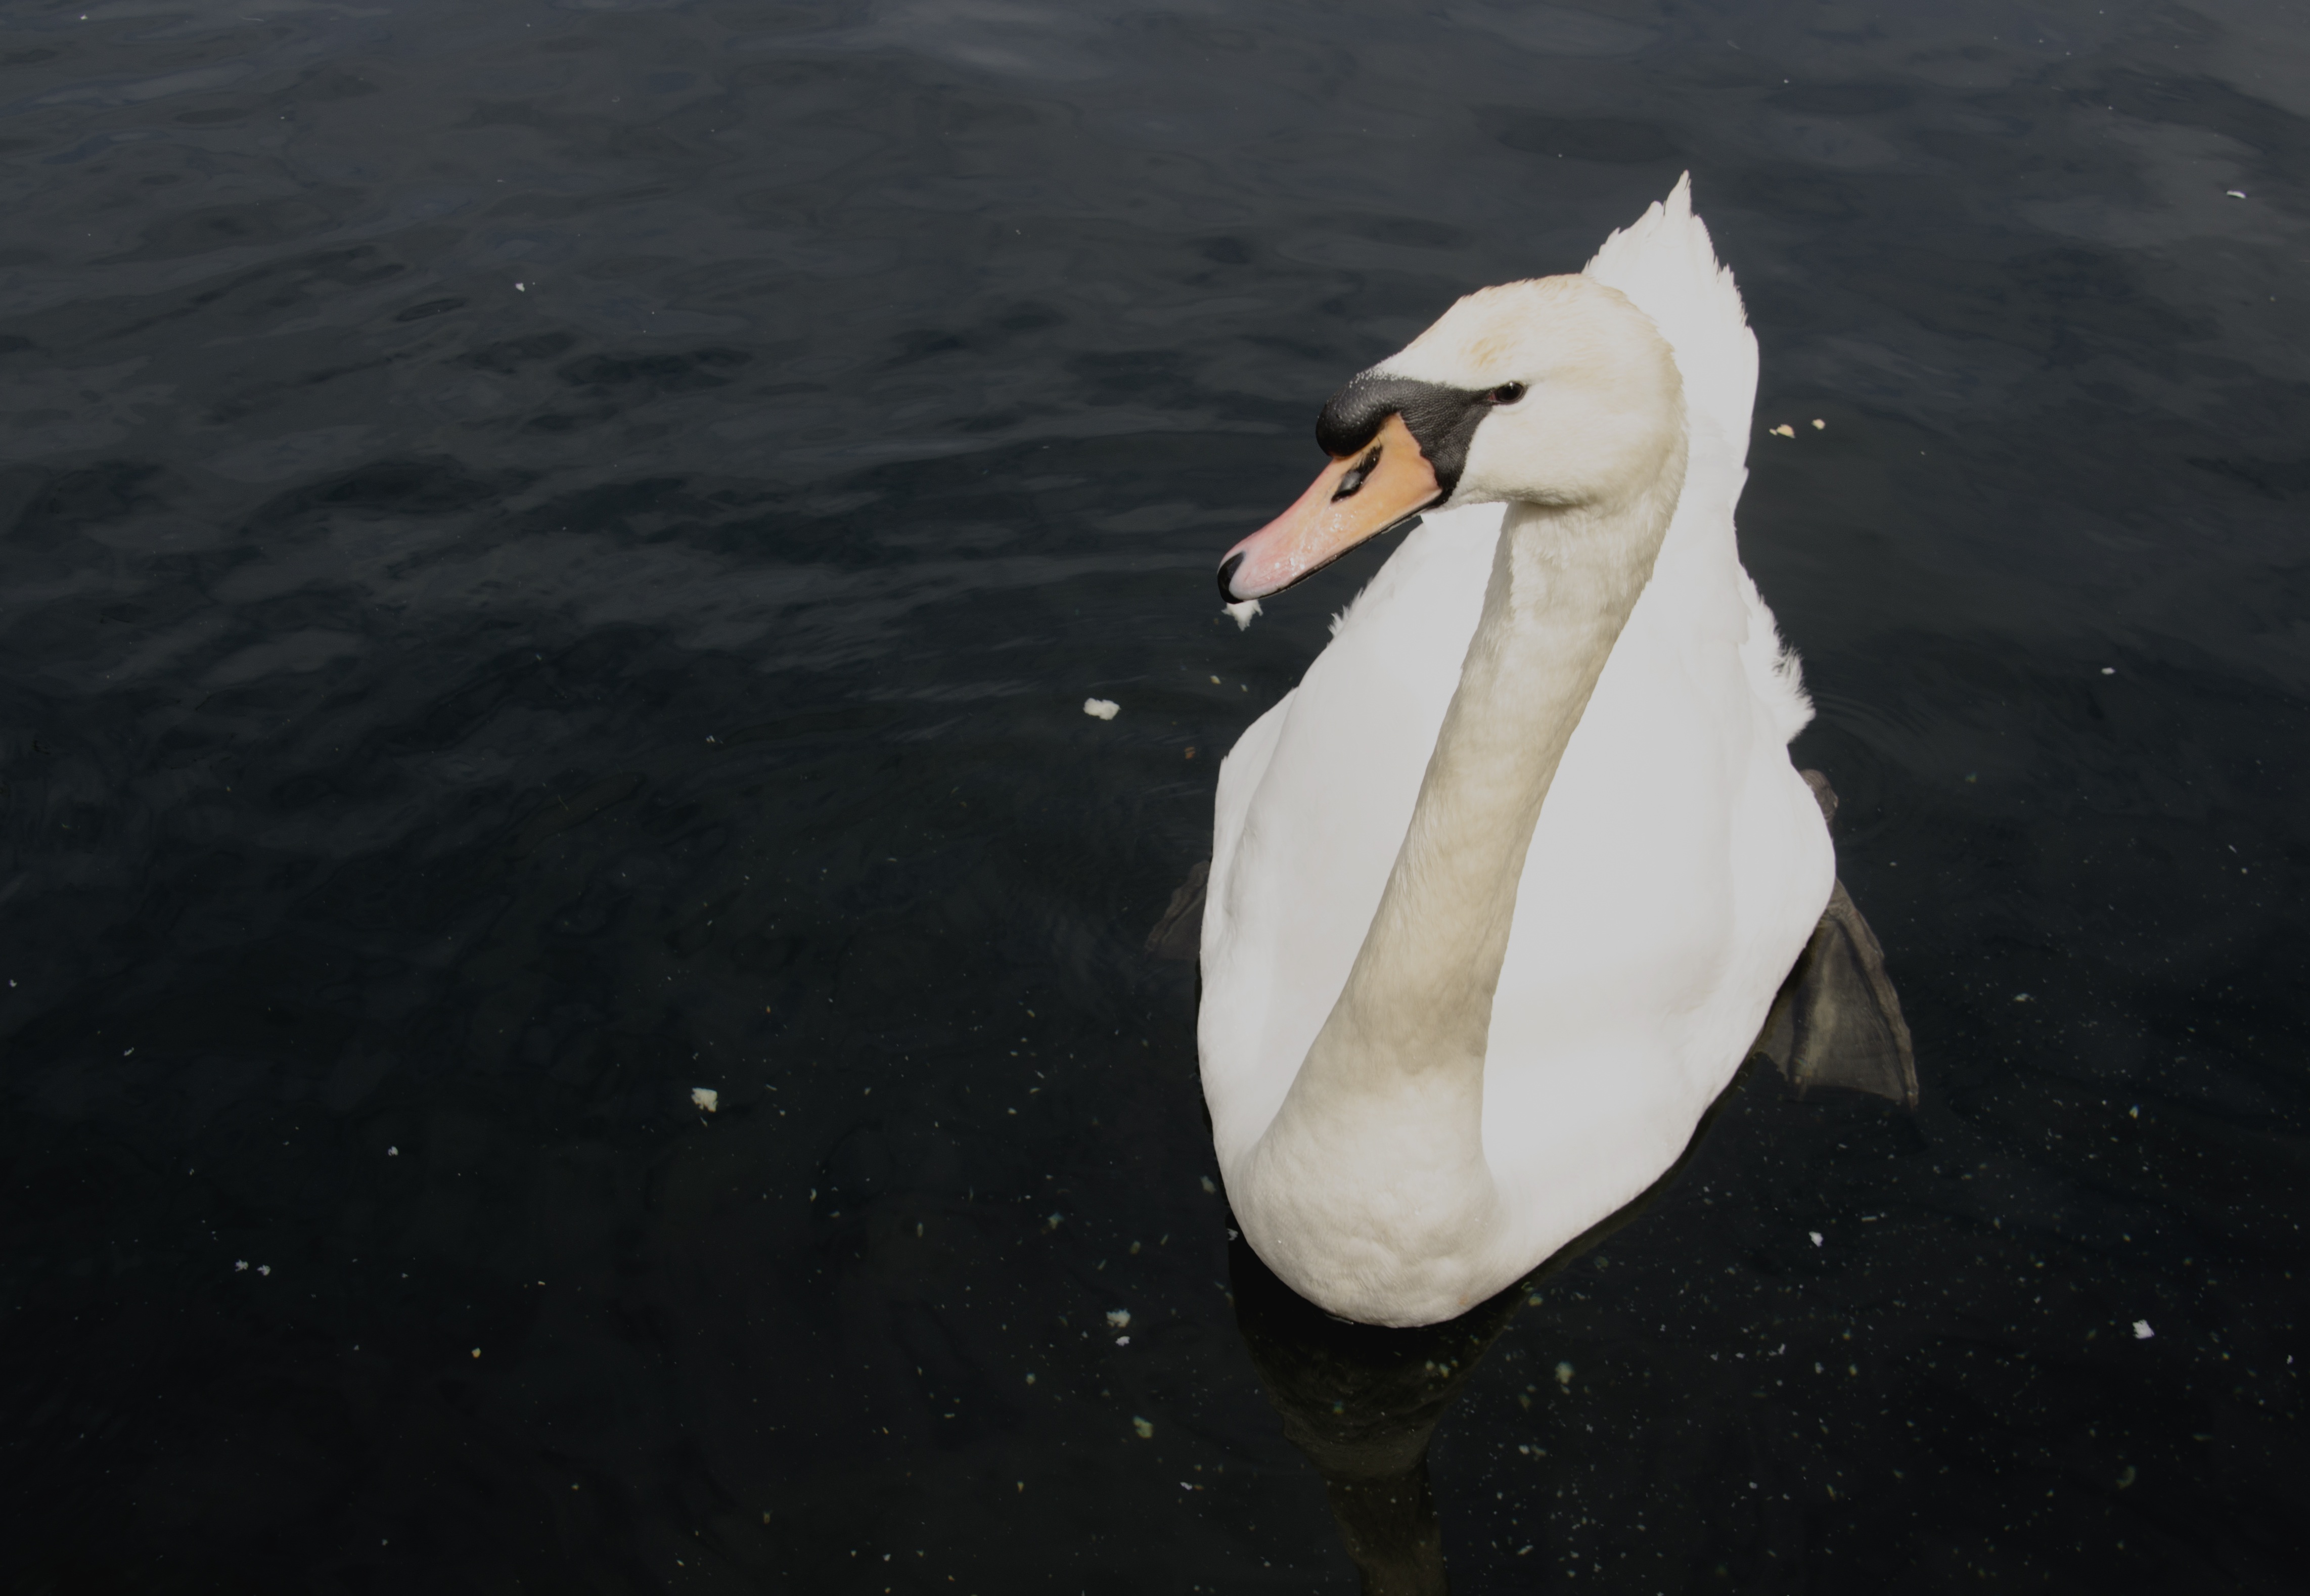
water, nature, bird, wing, white, animal, wildlife, wild, beak, feather, swimming, outdoors, swan, vertebrate, waterfowl, water bird, ducks geese and swans